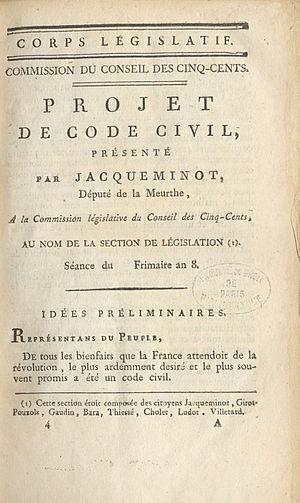
Projet de Code civil